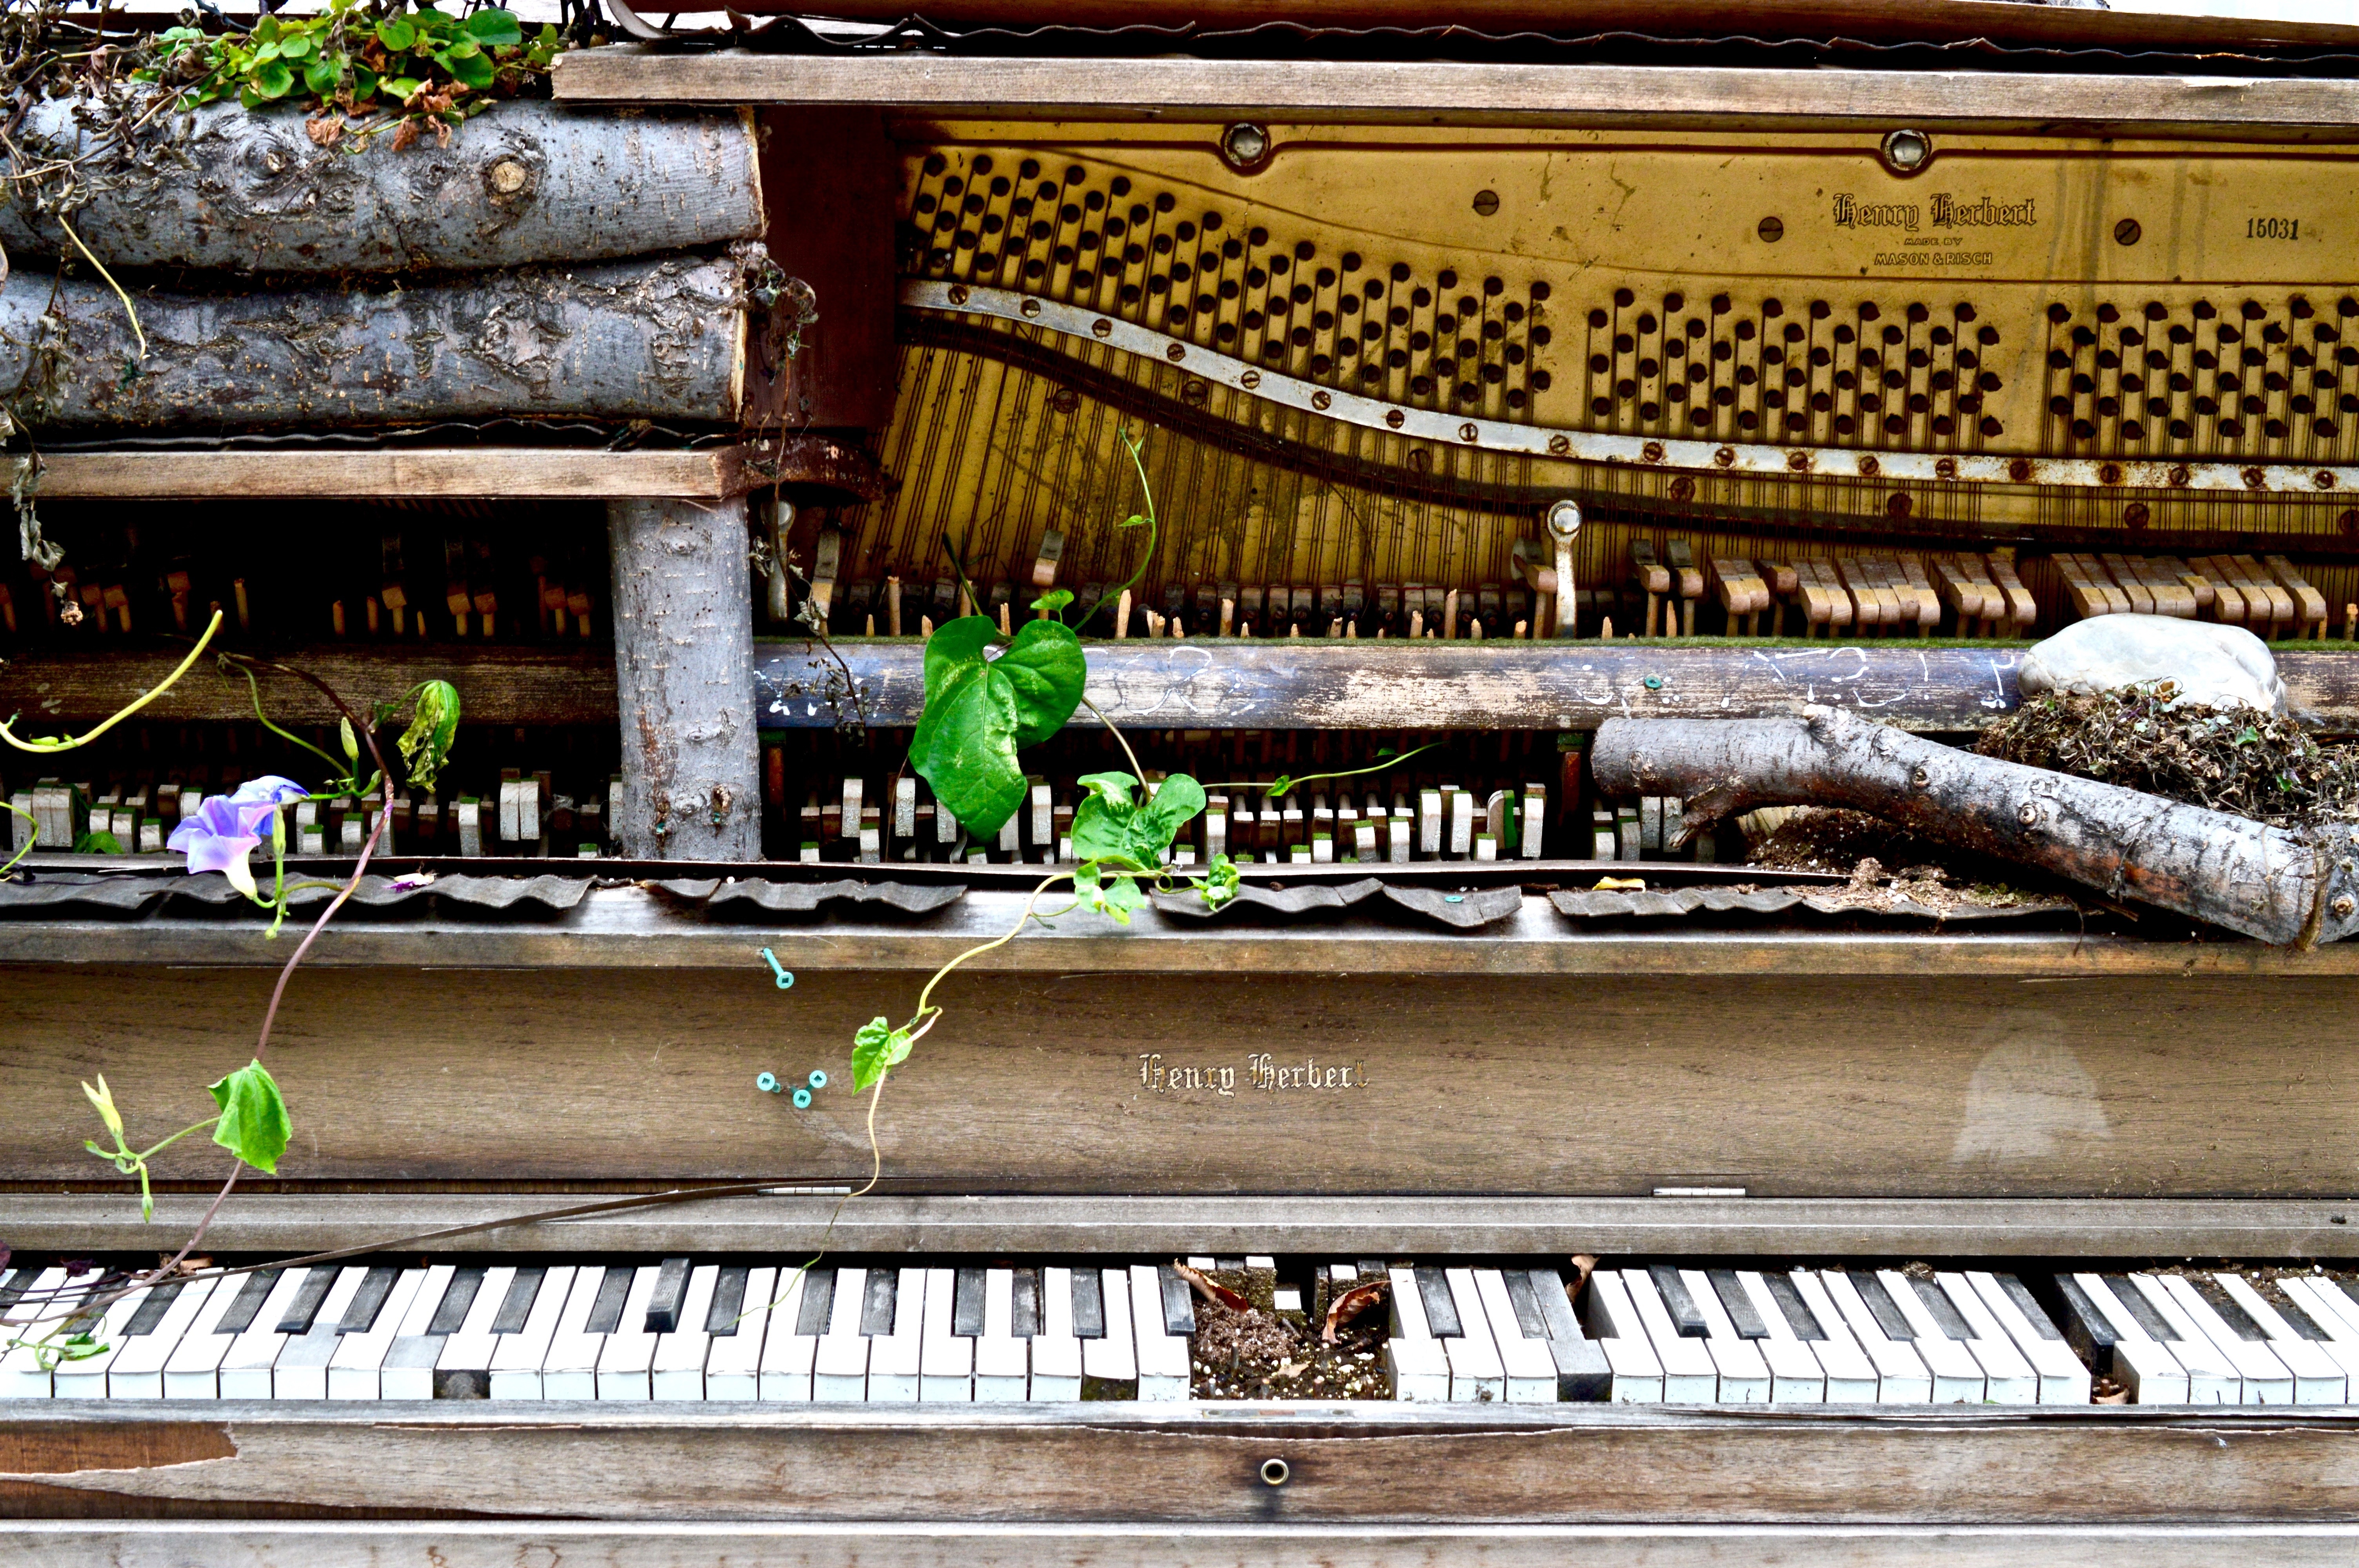
grungy, music, keyboard, track, vintage, old, instrument, piano, broken, abandoned, dirty, destroyed, musical, dilapidated, damage, wrecked, deteriorated, urban area